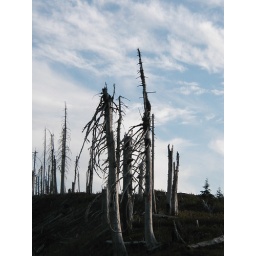
Ghost trees burned in a forest fire.Ghost trees burned in a forest fire in Washington.